Origins of baseball

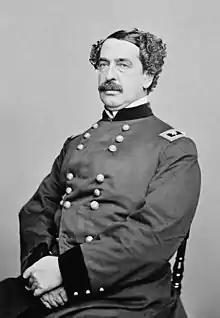
Abner Doubleday

Baseball, as it was before the rise to dominance of its altered New York variant in the 1850s and 60s, was known variously as base ball, town ball, round ball, round town, goal ball, field-base, three-corner cat, the New England game, or Massachusetts baseball. Generally speaking, "round-ball" was the most usual name in New England, "base-ball" in New York, and "town-ball" in Pennsylvania and the South. A diagram posted in the baseball collection on the New York Public Library's Digital Gallery website identifies a game played, "Eight Boys with a ball & four bats playing [F]our Old Cat" This game was apparently played on a square of 40 feet on each side, but the diagram does not make clear the rules or how to play the game. The same sheet of paper shows a diagram of a square – 60 feet per side with the base side having in its middle the "Home Goal", "Catcher", and "Striker", and with the corners marked as "1st Goal", "2nd Goal", "3rd Goal", and "4th Goal" as you travel counter-clockwise around the square. The note accompanying this diagram says, "Thirty or more players (15 or more on each side) with a bat and ball playing Town Ball, some times called Round Ball, and subsequently the so-called Massachusetts game of Base Ball".